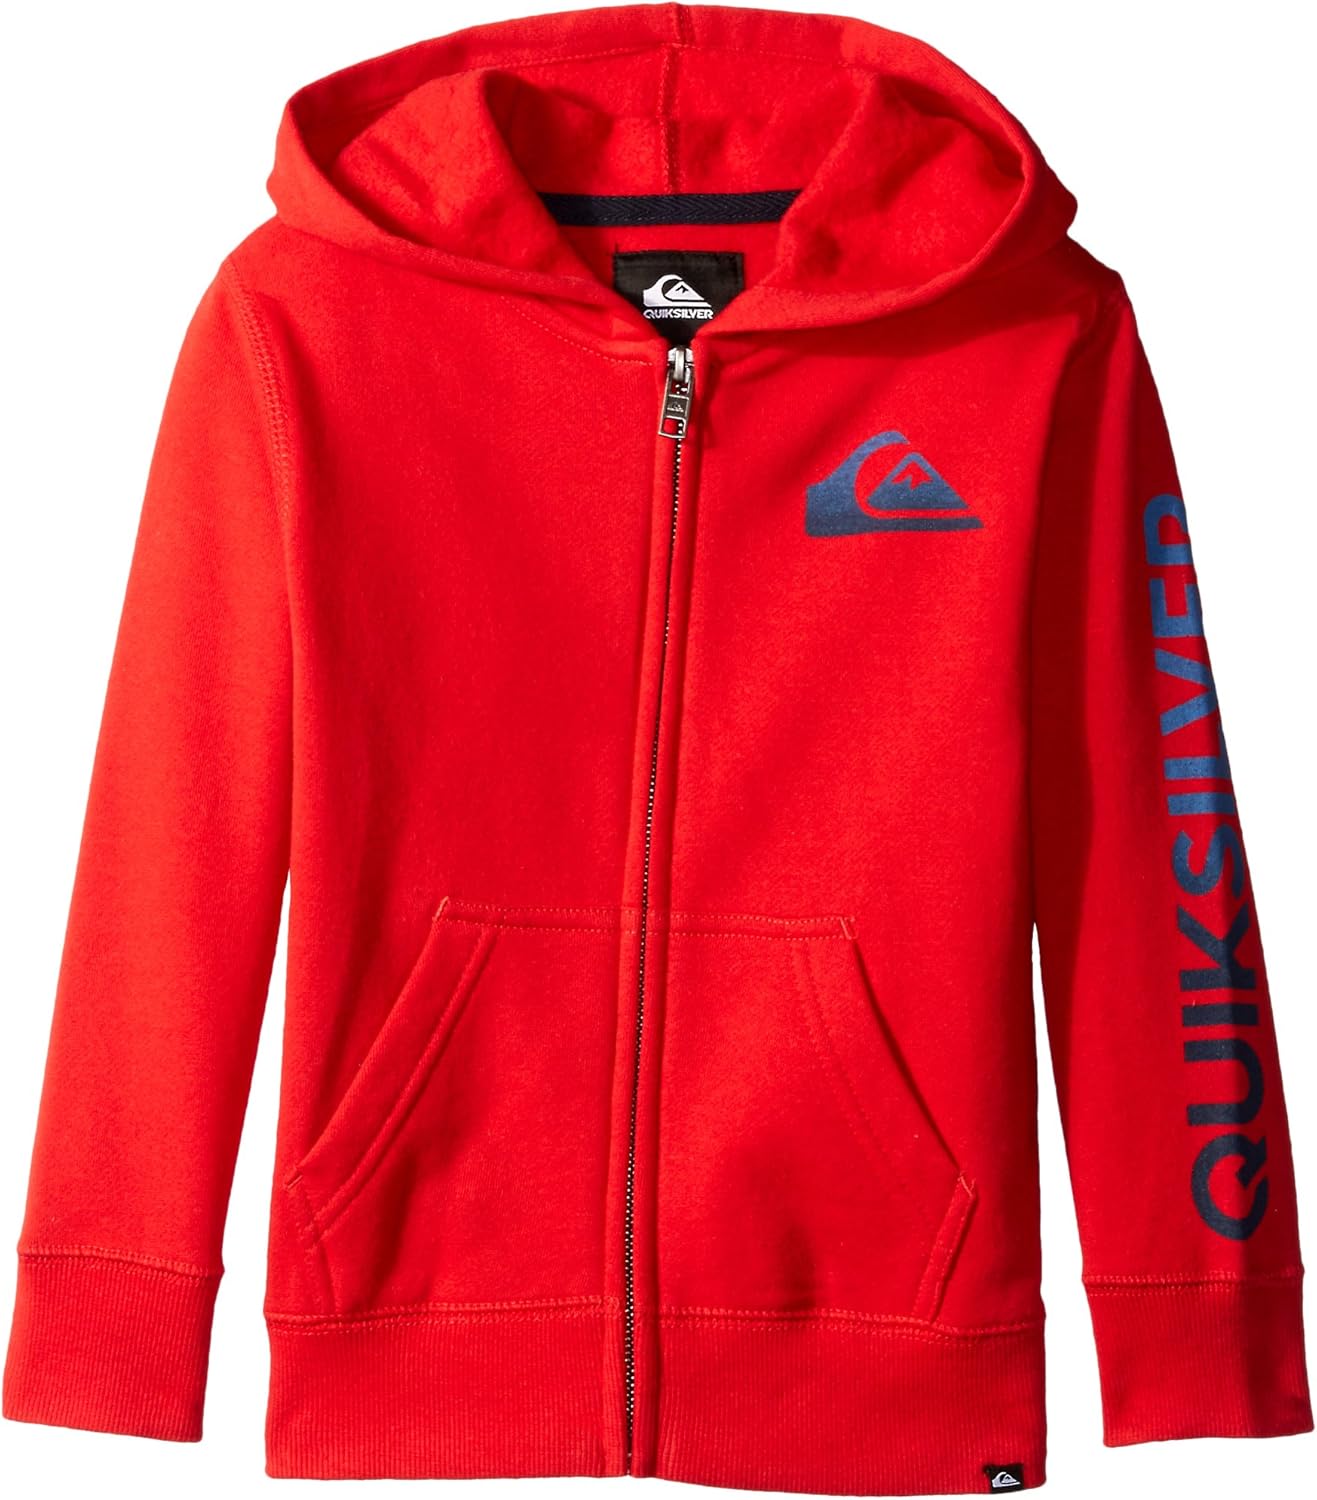
Quiksilver Little Boys' Everyday Blend Hoodie
Category: AMAZON FASHION
Quiksilver everyday blend hoodie. Full zip up hoodie. Pouch pocket
Features: 60% Cotton, 40% Polyester | Imported | Machine Wash | Full zip up hoodie | Pouch pocket | Quiksilver logo on chest and arm